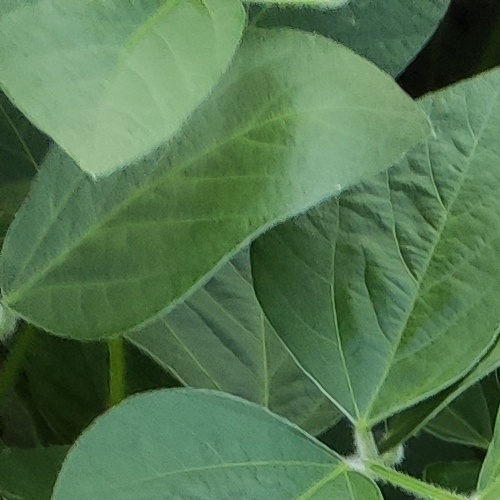
Label: Healthy